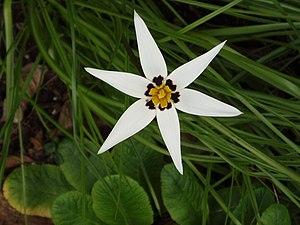
Deirdré Anne Snijman, Dierdre Snijman ou Dee Snijman est une botaniste sud-africaine née le 27 juin 1949 à Brakpan, une ville proche de Johannesburg.